Star Trek: Starfleet Command II: Empires at War

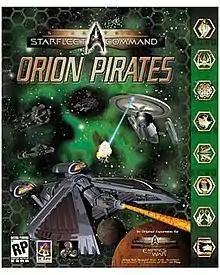
Cover art for "Orion Pirates"

"Starfleet Command: Orion Pirates" is a stand-alone expansion released on June 28, 2001 in North America and on July 27, 2001 in Europe. The game adds eight separate playable pirate cartels based on the Orion Pirates.